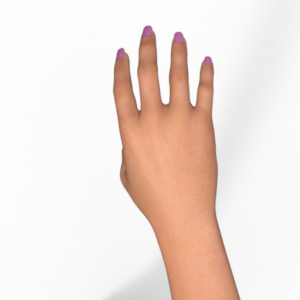
Label: paper